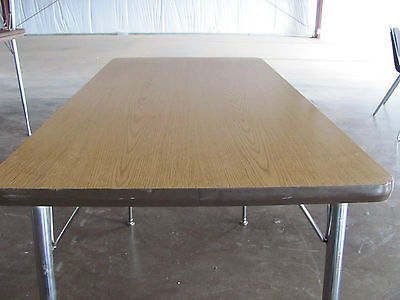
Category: table